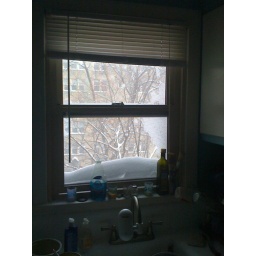
Snow piling up against our kitchen window after a night of snow. We have another full day of this yet.